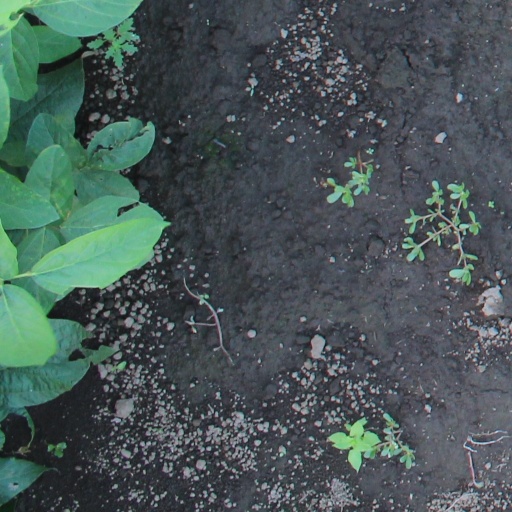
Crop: soybean